Jack Reacher: Never Go Back

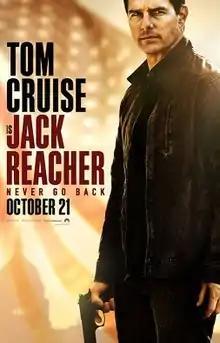
Theatrical release poster

Jack Reacher: Never Go Back is a 2016 American action-thriller film directed by Edward Zwick, written by Richard Wenk, Zwick, and Marshall Herskovitz, and based on the 2013 novel by Lee Child. A sequel to the 2012 film, the film stars Tom Cruise, reprising his role as Jack Reacher, and Cobie Smulders. The plot follows Reacher going on the run with an Army major who has been framed for espionage, as the two reveal a dark conspiracy.